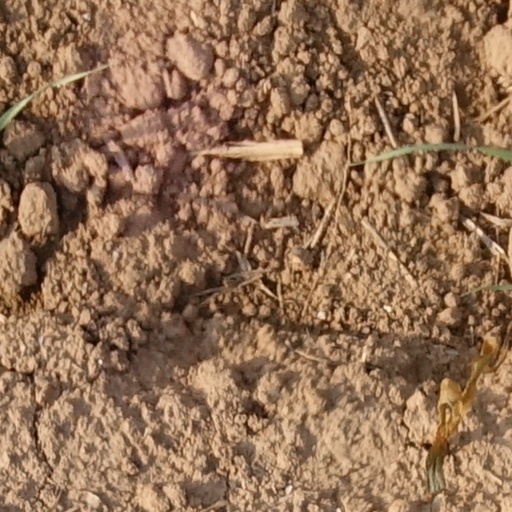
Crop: wheat